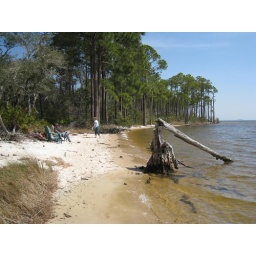
Campbell and Sabina playing at the beach in front of the house